Forever the Sickest Kids

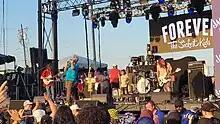
Forever the Sickest Kids performing at the So What Music Festival in 2023.

On April 29, 2018, the band celebrated the 10 year anniversary of "Underdog Alma Mater" by releasing limited vinyl editions of the album. The group performed in July 2019 in Texas as part of the Sad Summer Festival. On June 24, 2023, the band performed at the So What?! Music Festival in Dallas. They also performed a set at The Trees in Dallas on June 23, 2023 as a "pre-SoWhat" show.